Big Town

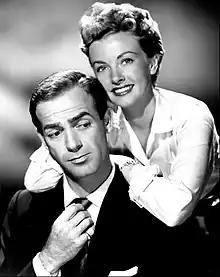
Mark Stevens as Steve Wilson and Trudy Wroe as Lorelei Kilbourne (1954)

When "Big Town" moved to television, the program was telecast live, but in 1952 the production switched to film after the move from New York City to Hollywood. The television series ran on CBS from 1950 through 1954, continuing on NBC from 1955 through 1956. Repeat episodes aired on the DuMont Network beginning on February 6, 1953, under the title "City Assignment", while "Big Town" was still showing first-run episodes on CBS. Reruns were also shown under the titles "Heart of the City", "Headline", and "Byline Steve Wilson".